Grandpré Abbey

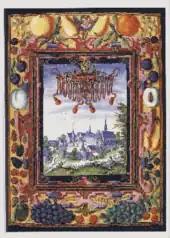
Grandpré Abbey 1604

The abbey was founded in 1231 as a daughter house of Villers-la-Ville Abbey, of the filiation of Clairvaux, on a site where a grange of Villers-la-Ville had stood since the early 13th century, by Henry I, Count of Vianden and Marquis of Namur, and his wife Margaret de Courtenay in memory of her brother Philip II, Marquis of Namur, who had died in 1226 during the Albigensian Crusade. The church was dedicated in 1232.